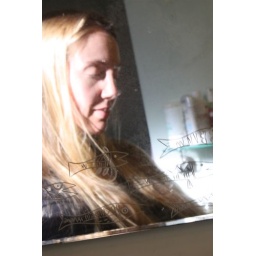
Taking in some bright sun in the bathroom mirror. I have always loved the etched fish that swim across the glass.